Saburo Shiroyama

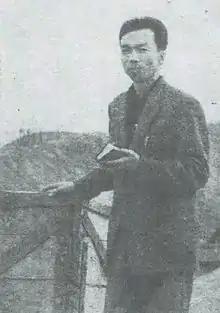
Saburō Shiroyama

Saburō Shiroyama (城山三郎, b. "Eiichi Sugiura;" 8 August 1927 – 22 March 2007) was a Japanese novelist.